Nimoo Bazgo Hydroelectric Plant

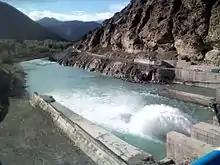
Alchi Hydroelectric Power Plant

The Nimoo Bazgo Power Project is a run-of-the-river power project on the Indus River situated at Alchi village, from Leh in the Indian Union Territory of Ladakh. The project was conceived on 1 July 2001 and approved on 8 June 2005, and construction began on 23rd Sept, 2006. The project involved construction of a concrete dam with five spillway blocks of each having ogee profile. The dam is 247.9m in length. It was officially completed and open in August 2014.